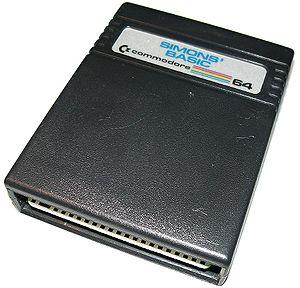
Le Simons' BASIC est une extension du BASIC V2 de Commodore utilisé par le Commodore 64. Écrit en 1983 par un jeune programmeur anglais de 16 ans, David Simons, il a été commercialisé par Commodore sous forme de cartouche d'extension. Il a également été diffusé de façon non officielle sous forme de fichier exécutable.